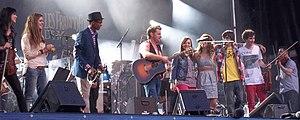
Patrick Groulx a offert une performance à Montréal le 10 juin 2012 dans le cadre des FrancoFolies. Il présente Jam, la relève musicale franco-ontarienne.
Patrick Groulx est un humoriste, un animateur de radio et un musicien canadien d'origine franco-ontarienne. Il a notamment animé les émissions de télévision Le Groulx Luxe et Jobs de bras.